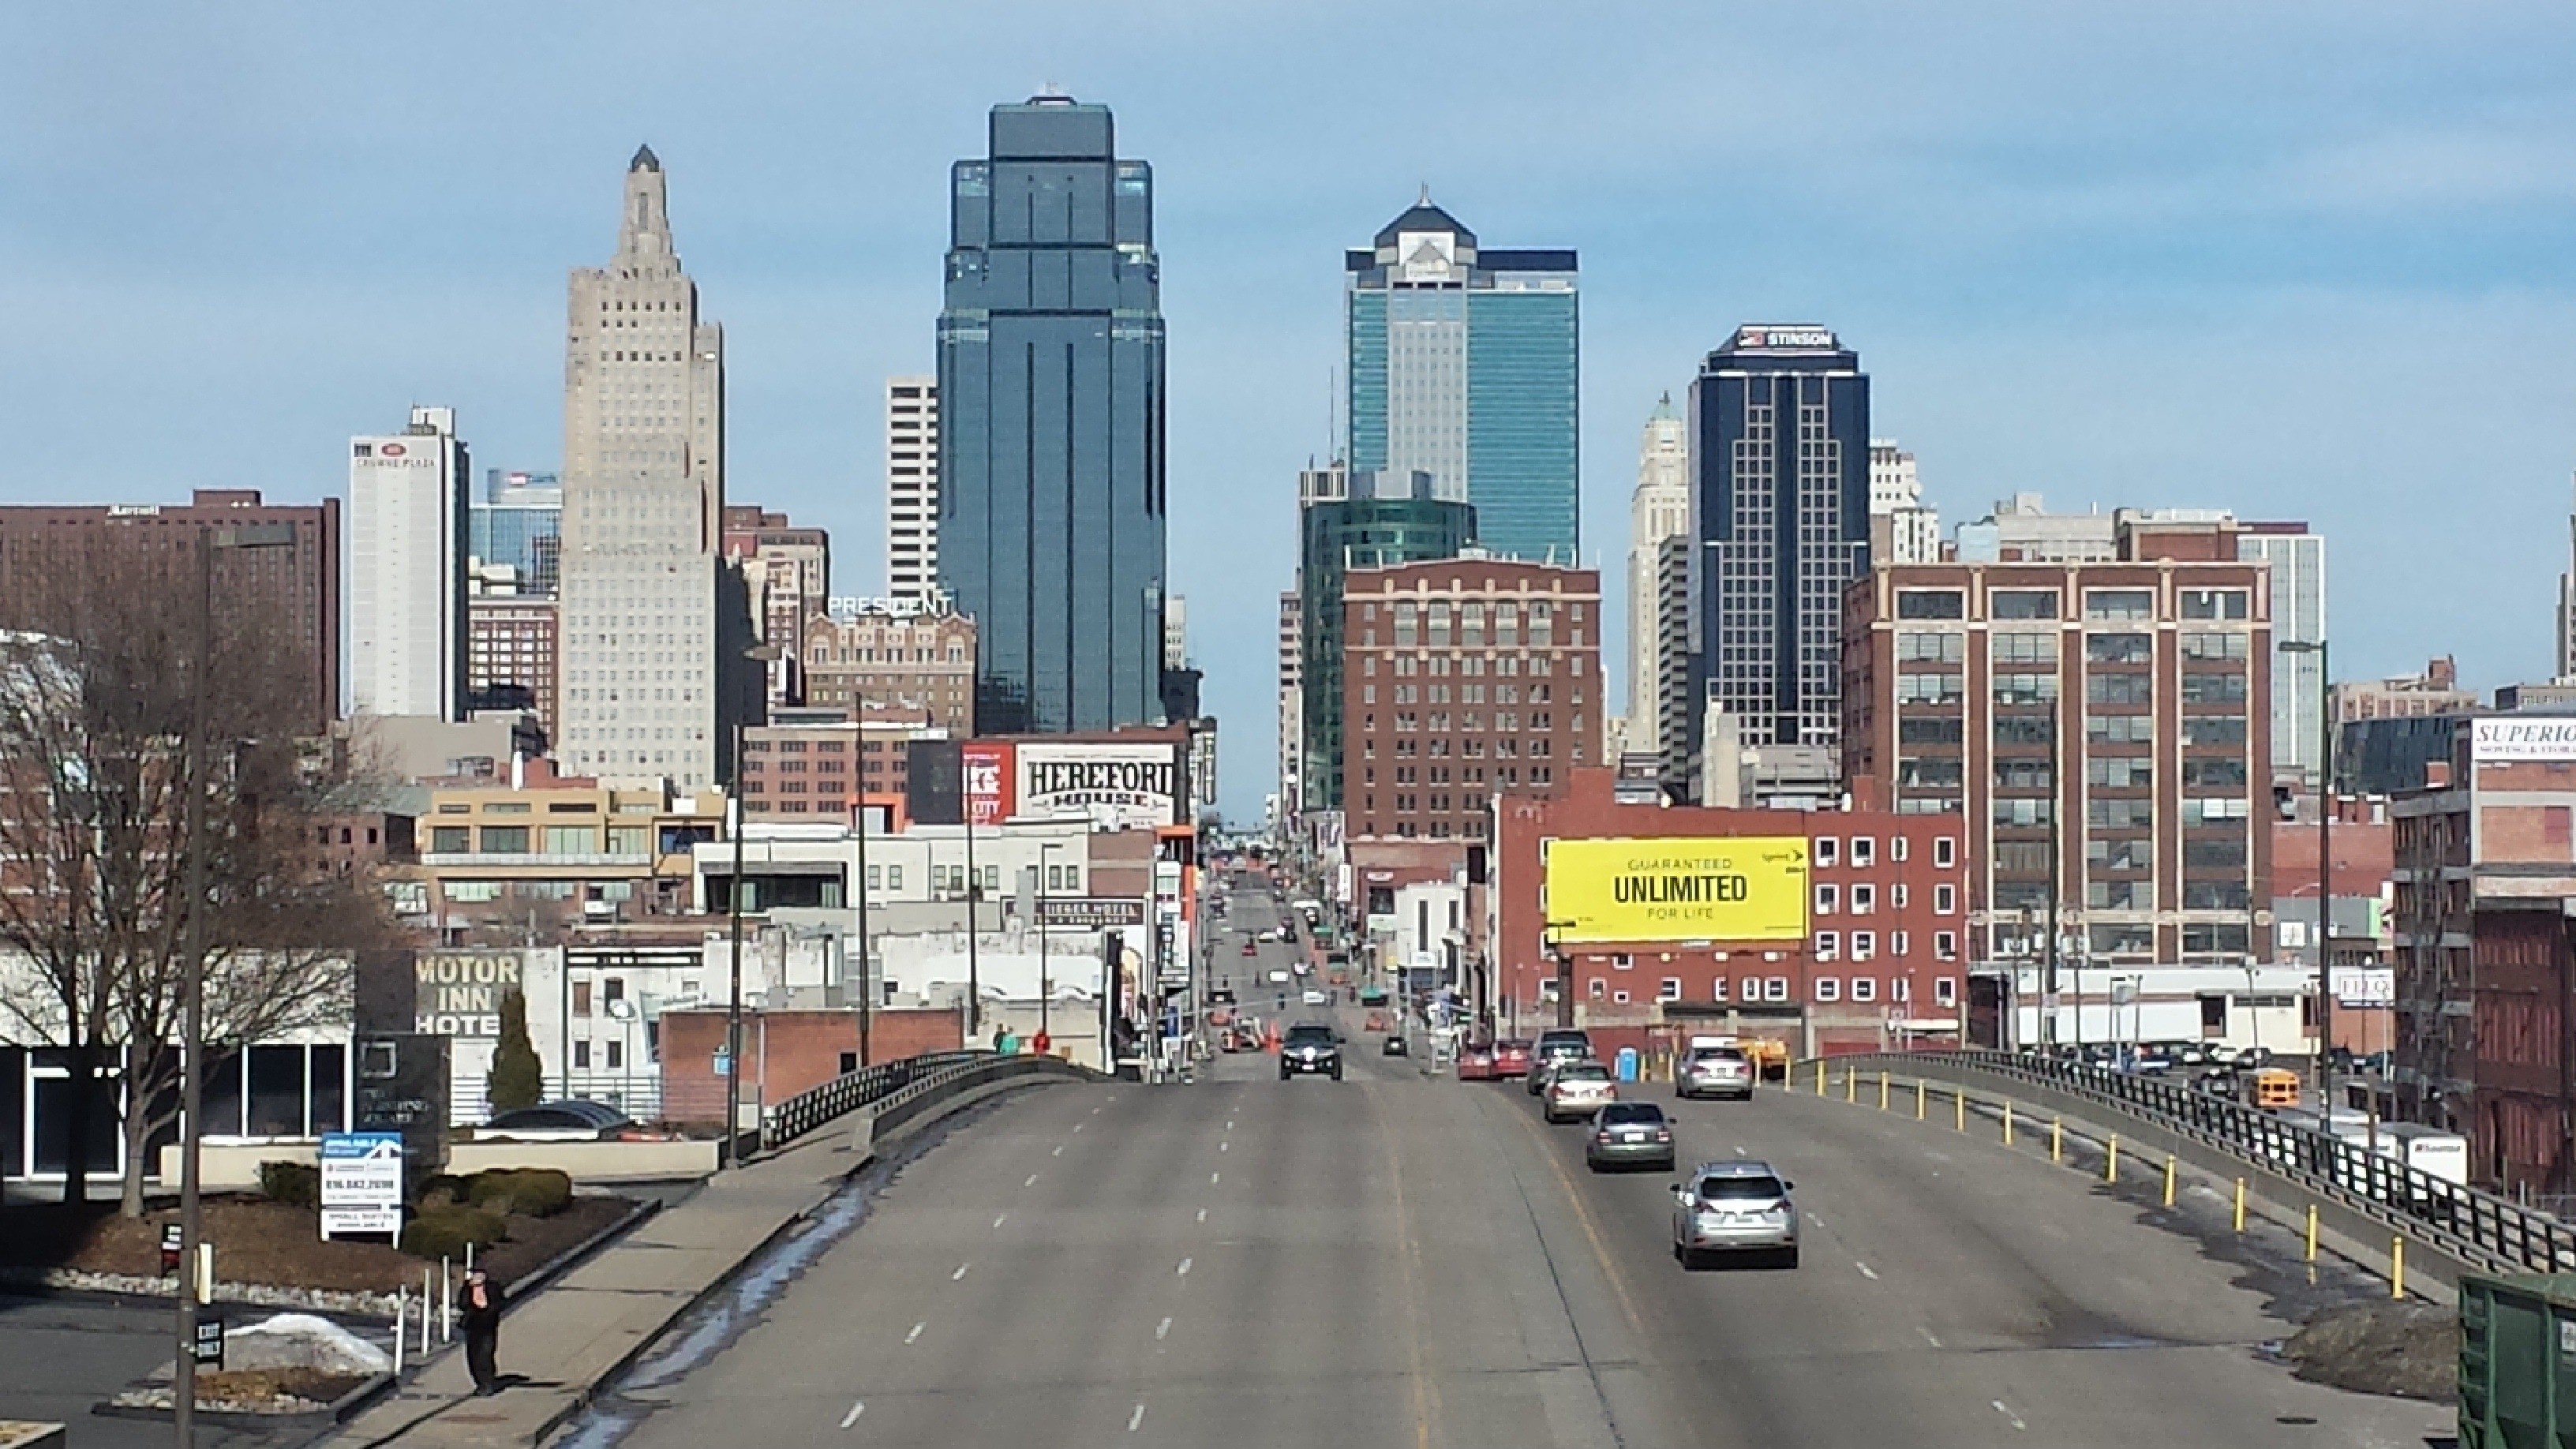
architecture, road, skyline, traffic, street, highway, building, city, skyscraper, cityscape, downtown, transport, landmark, historic, lane, tower block, public transport, skyscrapers, buildings, infrastructure, metropolis, cities, missouri, neighbourhood, kansas city, urban area, residential area, geographical feature, human settlement, metropolitan area, city walls, traffic road